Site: brandenburg
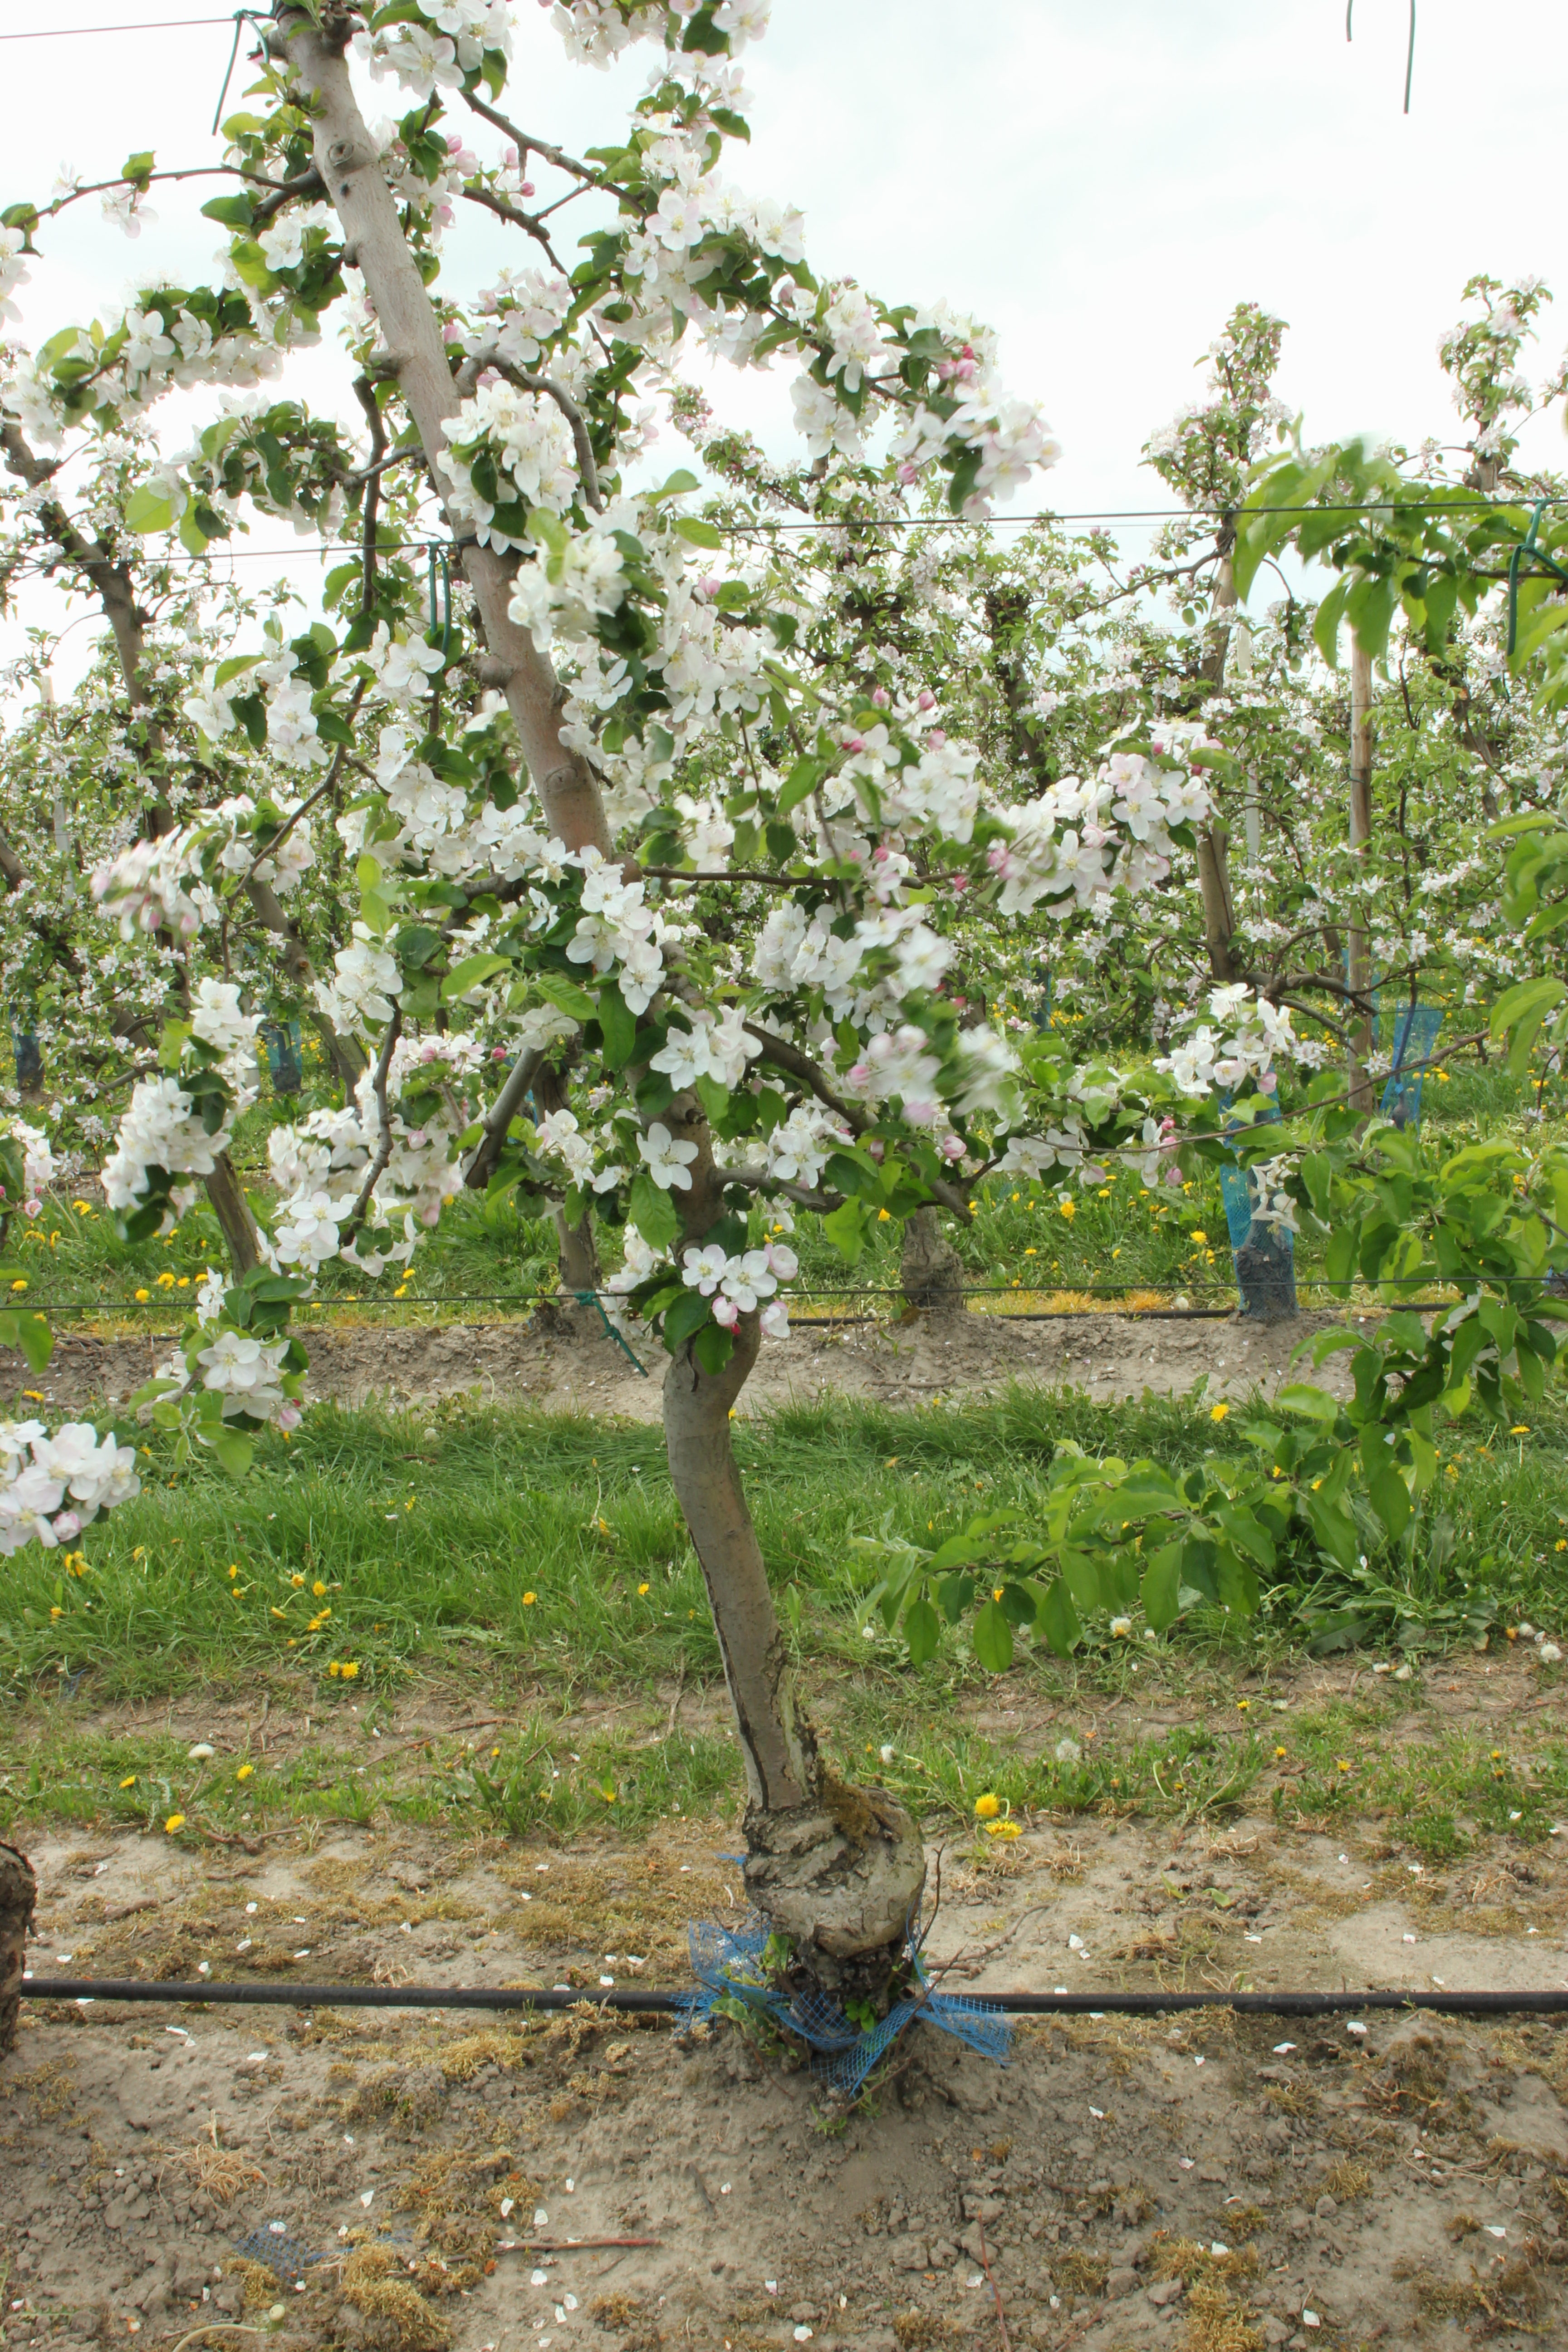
Growth stage (BBCH 65): Flowering